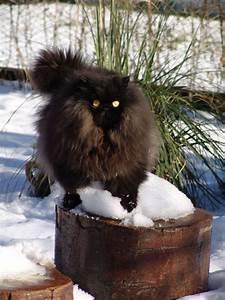
cat